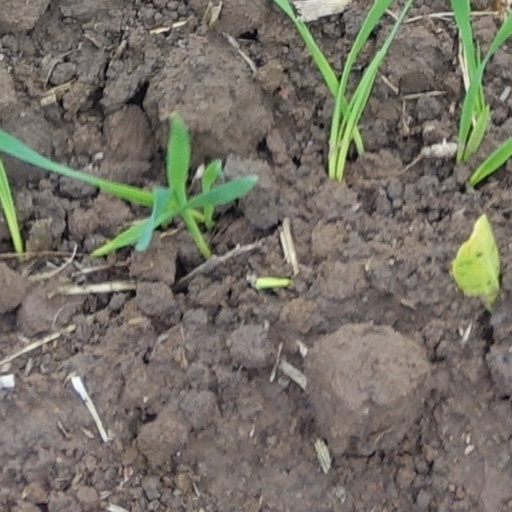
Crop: wheat